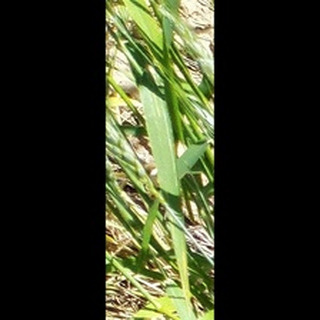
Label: healthy_wheat